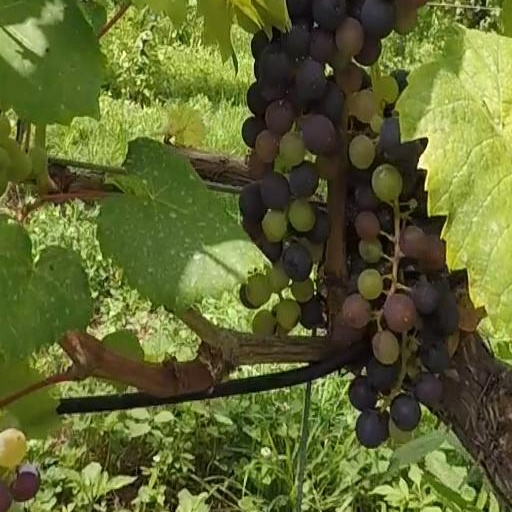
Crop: grape